Gunnar Birkerts

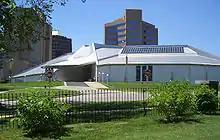
Kemper Museum of Contemporary Art, Kansas City, Missouri, designed by Gunnar Birkerts, 1992–1994.

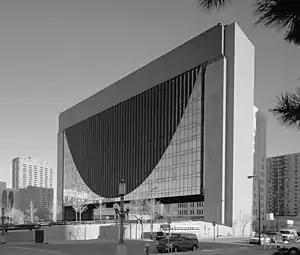
Federal Reserve Bank of Minneapolis, 1973, (now: Marquette Plaza), in its original configuration.

Gunnar Birkerts (January 17, 1925 – August 15, 2017) was a Latvian American architect who, for the most of his career, was based in the metropolitan area of Detroit, Michigan.